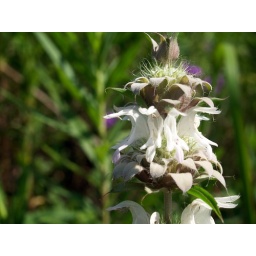
A walk with dogs over to middle school across the street to look at plants.